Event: Nepal Earthquake
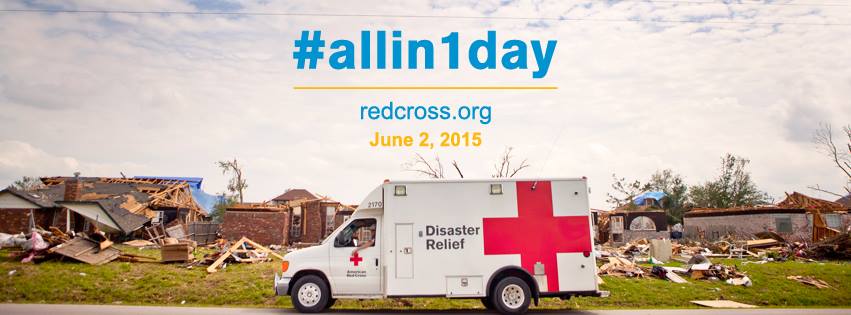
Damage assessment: no_damage